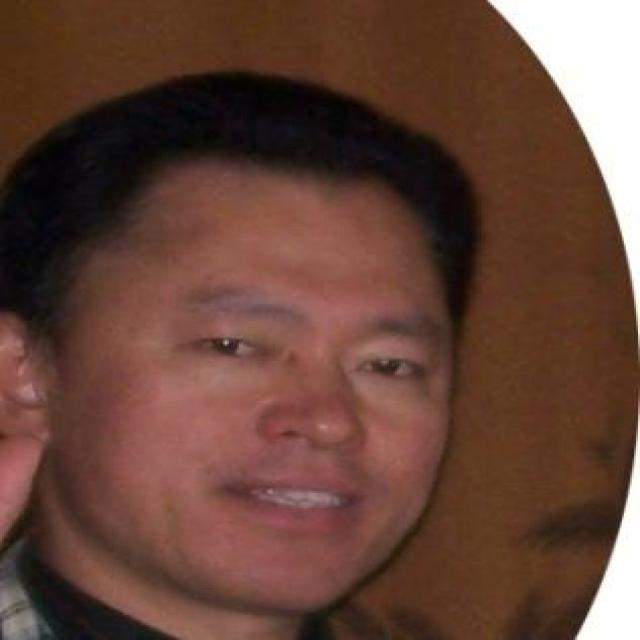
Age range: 45-64